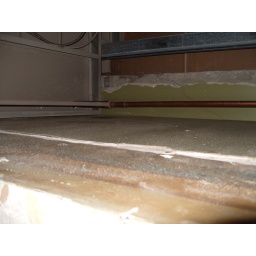
water line in front of column E-1.8